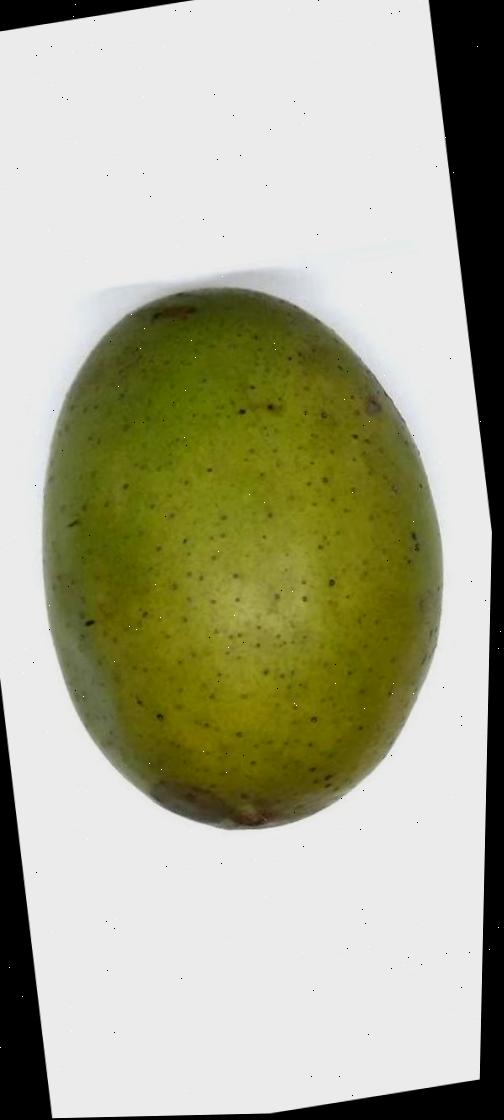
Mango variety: Langra